Le Ton beau de Marot

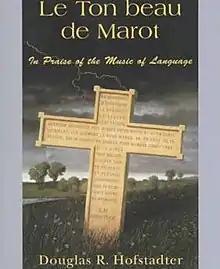

Le Ton beau de Marot: In Praise of the Music of Language is a 1997 book by Douglas Hofstadter in which he explores the meaning, strengths, failings and beauty of translation. The book is a long and detailed examination of translations of a minor French poem and, through that, an examination of the mysteries of translation (and indeed more generally, language and consciousness) itself. Hofstadter himself refers to it as "my ruminations on the art of translation".